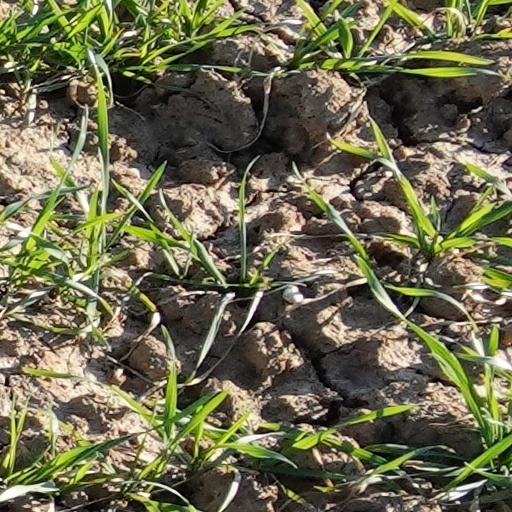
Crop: wheat